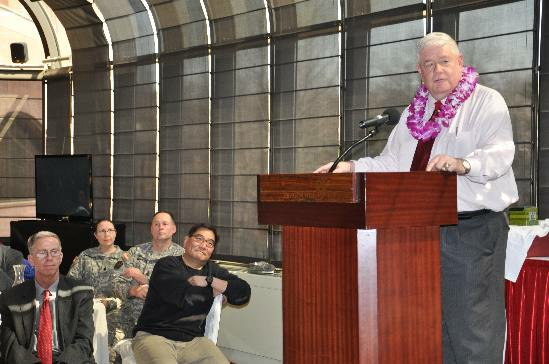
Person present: Yes